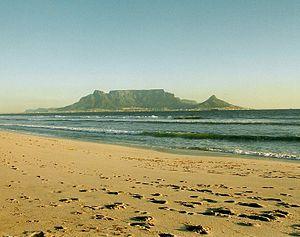
La province du Cap de Bonne Espérance était la plus vaste des quatre anciennes provinces de l'Afrique du Sud entre 1910 et 1994, puisqu’elle représentait à elle seule près de la moitié du territoire sud-africain.
Le Cap-Occidental est une province située dans le sud-ouest de l'Afrique du Sud. Issue de la partie occidentale de l'ancienne province du Cap, sa capitale est Le Cap. Moins peuplée que la partie orientale, elle compte 6,3 millions d'habitants, faisant d'elle la quatrième province d'Afrique du Sud.
Bloubergstrand est une localité du faubourg de Blouberg en banlieue de la ville du Cap en Afrique du Sud. Localité principalement résidentielle et touristique, Bloubergstrand est située sur la Baie de la Table à 25 km au nord du centre-ville de la ville du Cap.